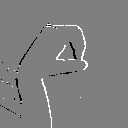
ASL letter: o